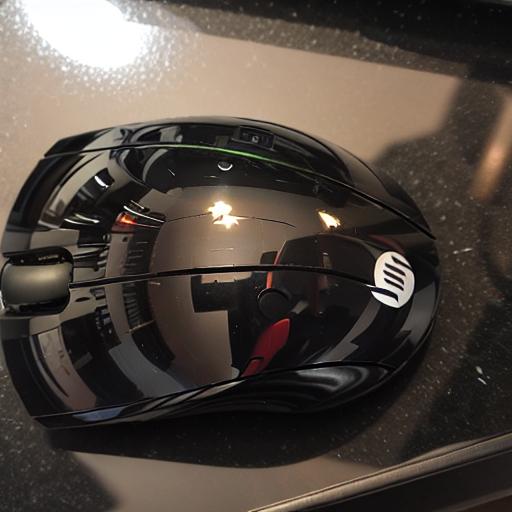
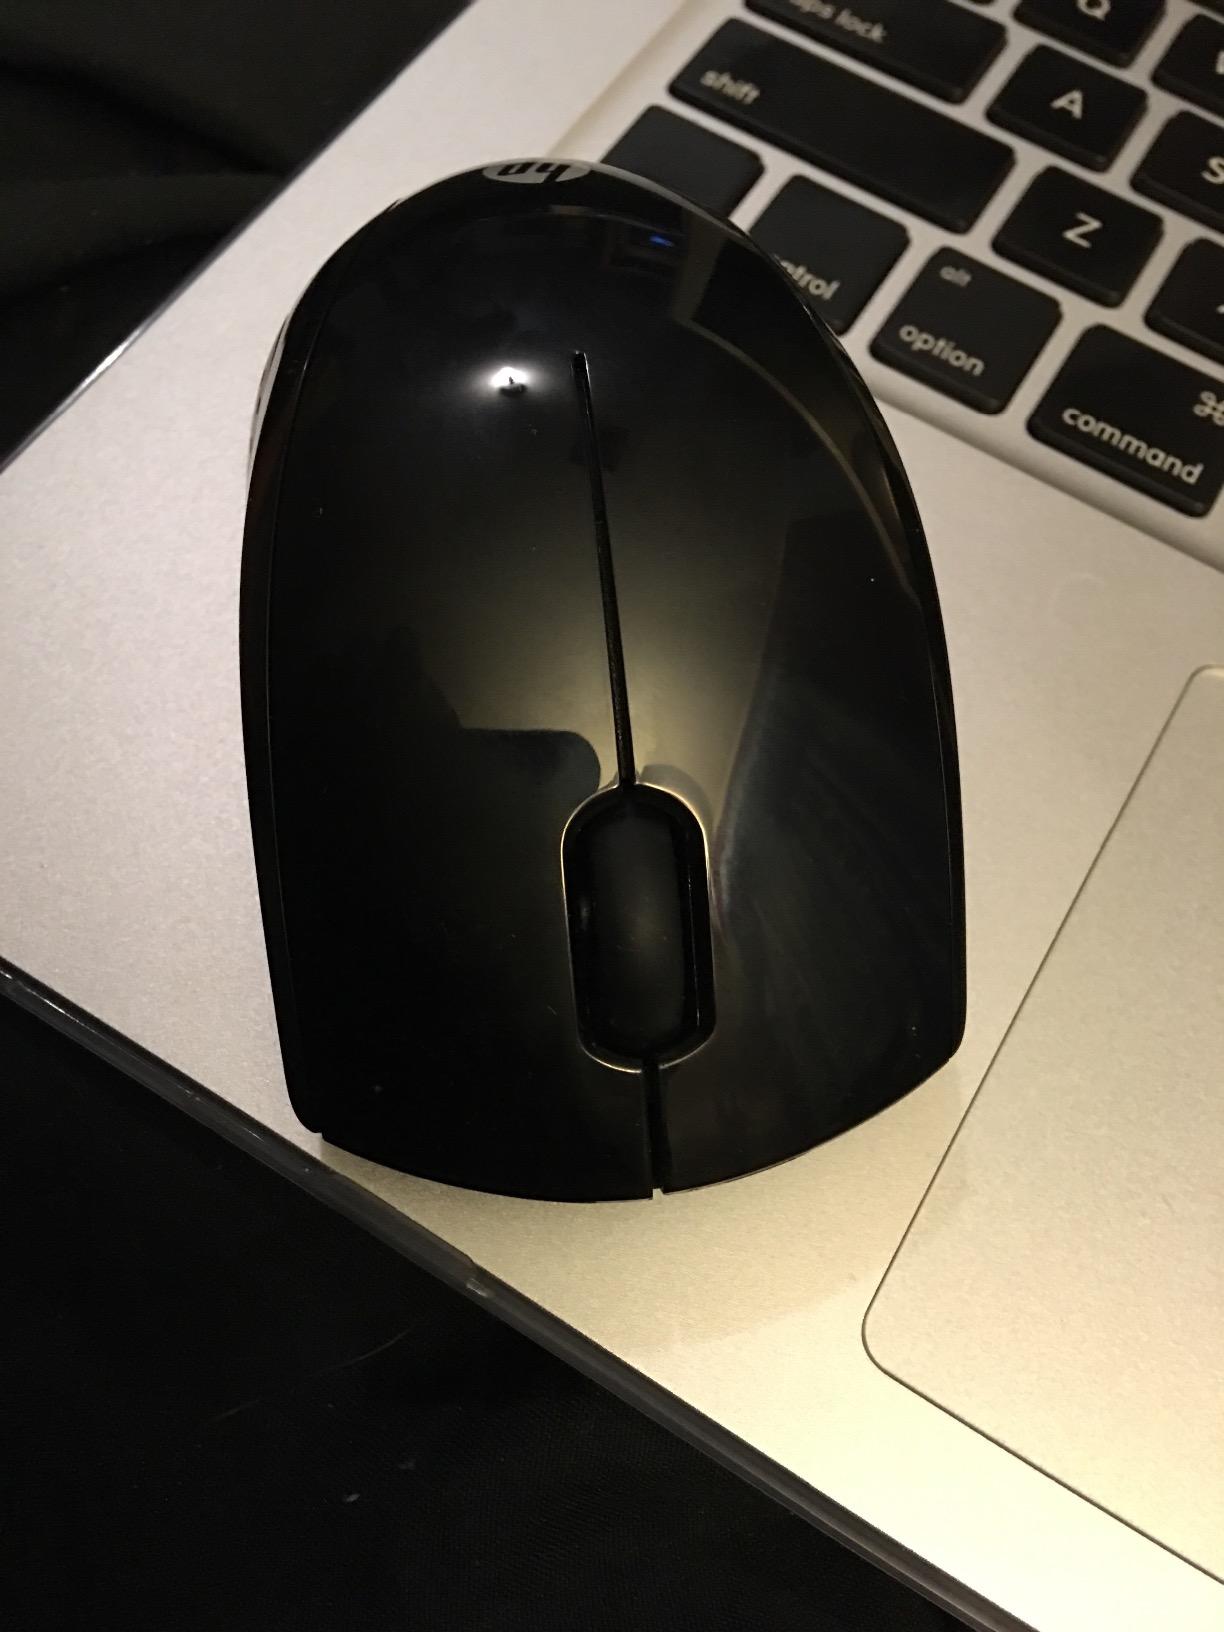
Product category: mouse
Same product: no